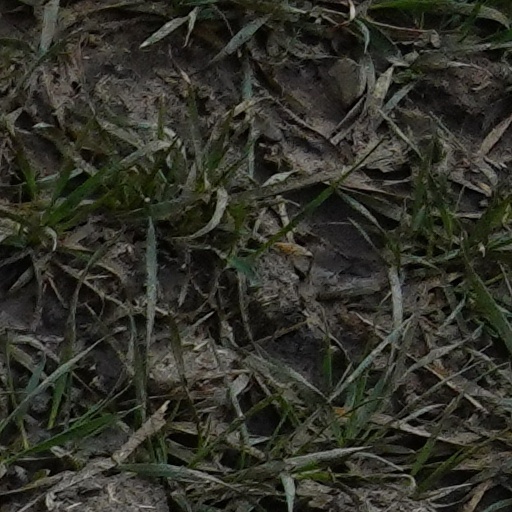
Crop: wheat